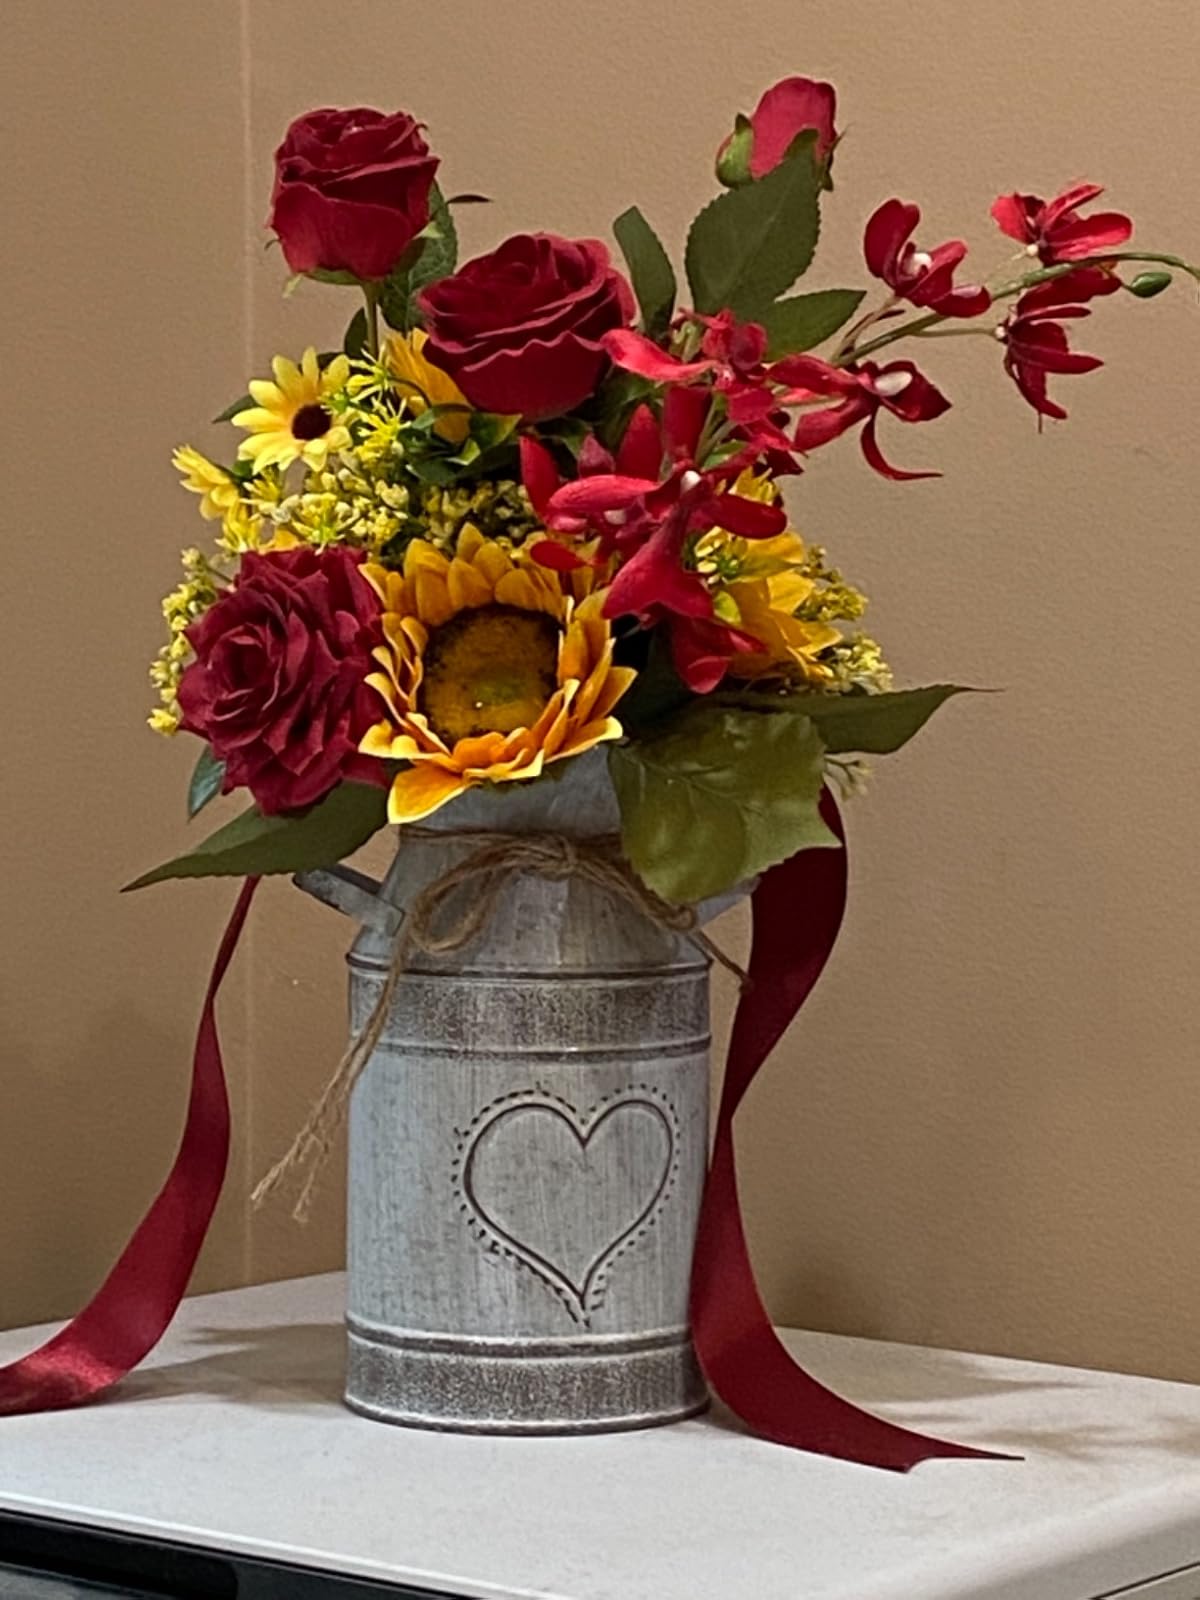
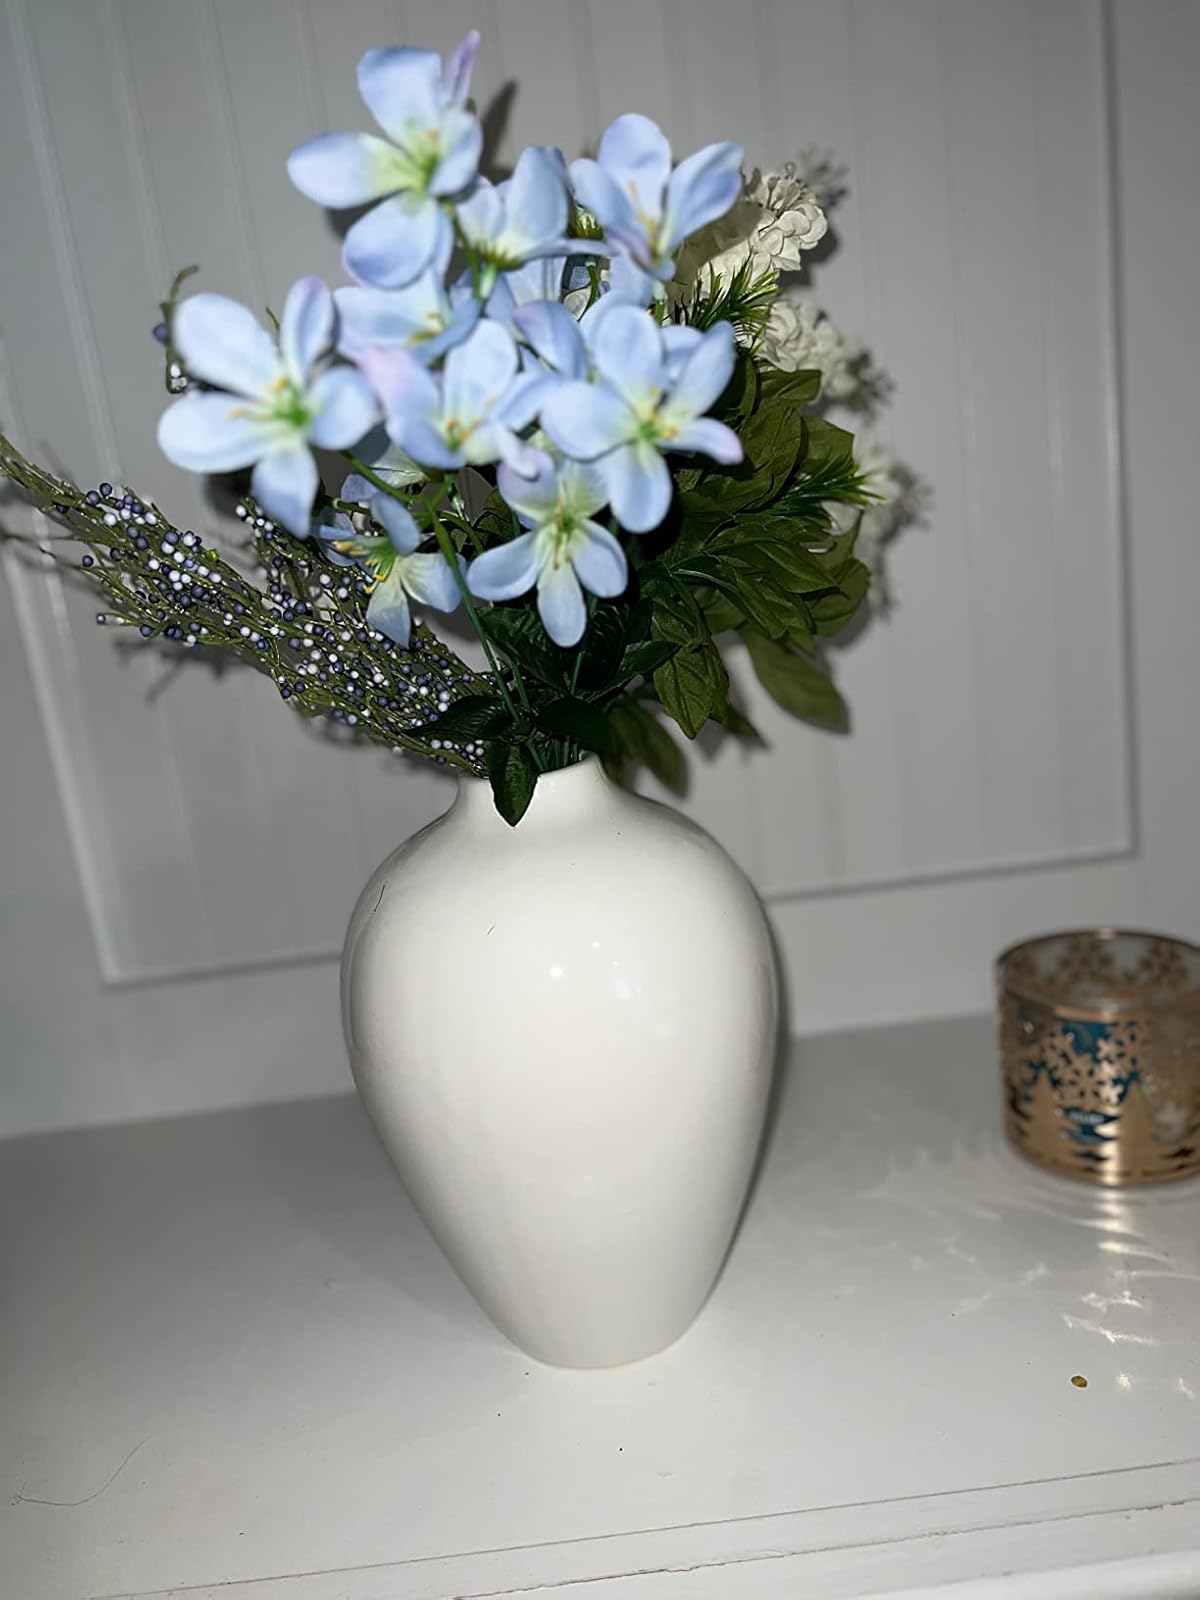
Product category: vase
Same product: no